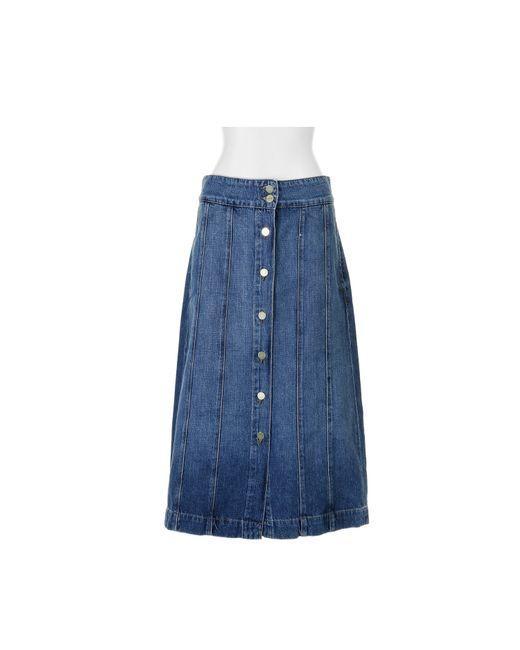
Damen lässiger blauer Jeansrock mit hoher Taille und Knopfleiste